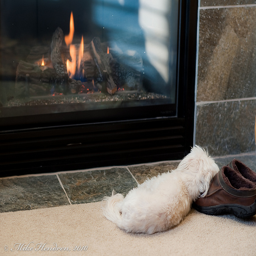
A small white animal laying in front of a fire place.
Little white dog lays in front of fireplace on shoes
A small white dog lays in front of the fireplace.
A small white dog sleeps on a pair of slippers next to a fireplace
a small dog lies on some shoes in front of a fireplace with a fire going